Ship

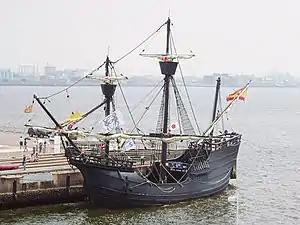
Replica of Magellan's "Victoria". Ferdinand Magellan and Juan Sebastián Elcano led the first expedition that circumnavigated the globe in 1519–1522.

Until the late 13th or early 14th century, European shipbuilding had two separate traditions. In Northern Europe clinker construction predominated. In this, the hull planks are fastened together in an overlapping manner. This is a "shell first" construction technique, with the hull shape being defined by the shaping and fitting of the hull planks. The reinforcing s (or ribs) are fitted after the planks. Clinker construction in this era usually used planks that were cleft (split radially from the log) and could be made thinner and stronger per unit of thickness than the sawn logs, thanks to preserving the radial integrity of the grain.